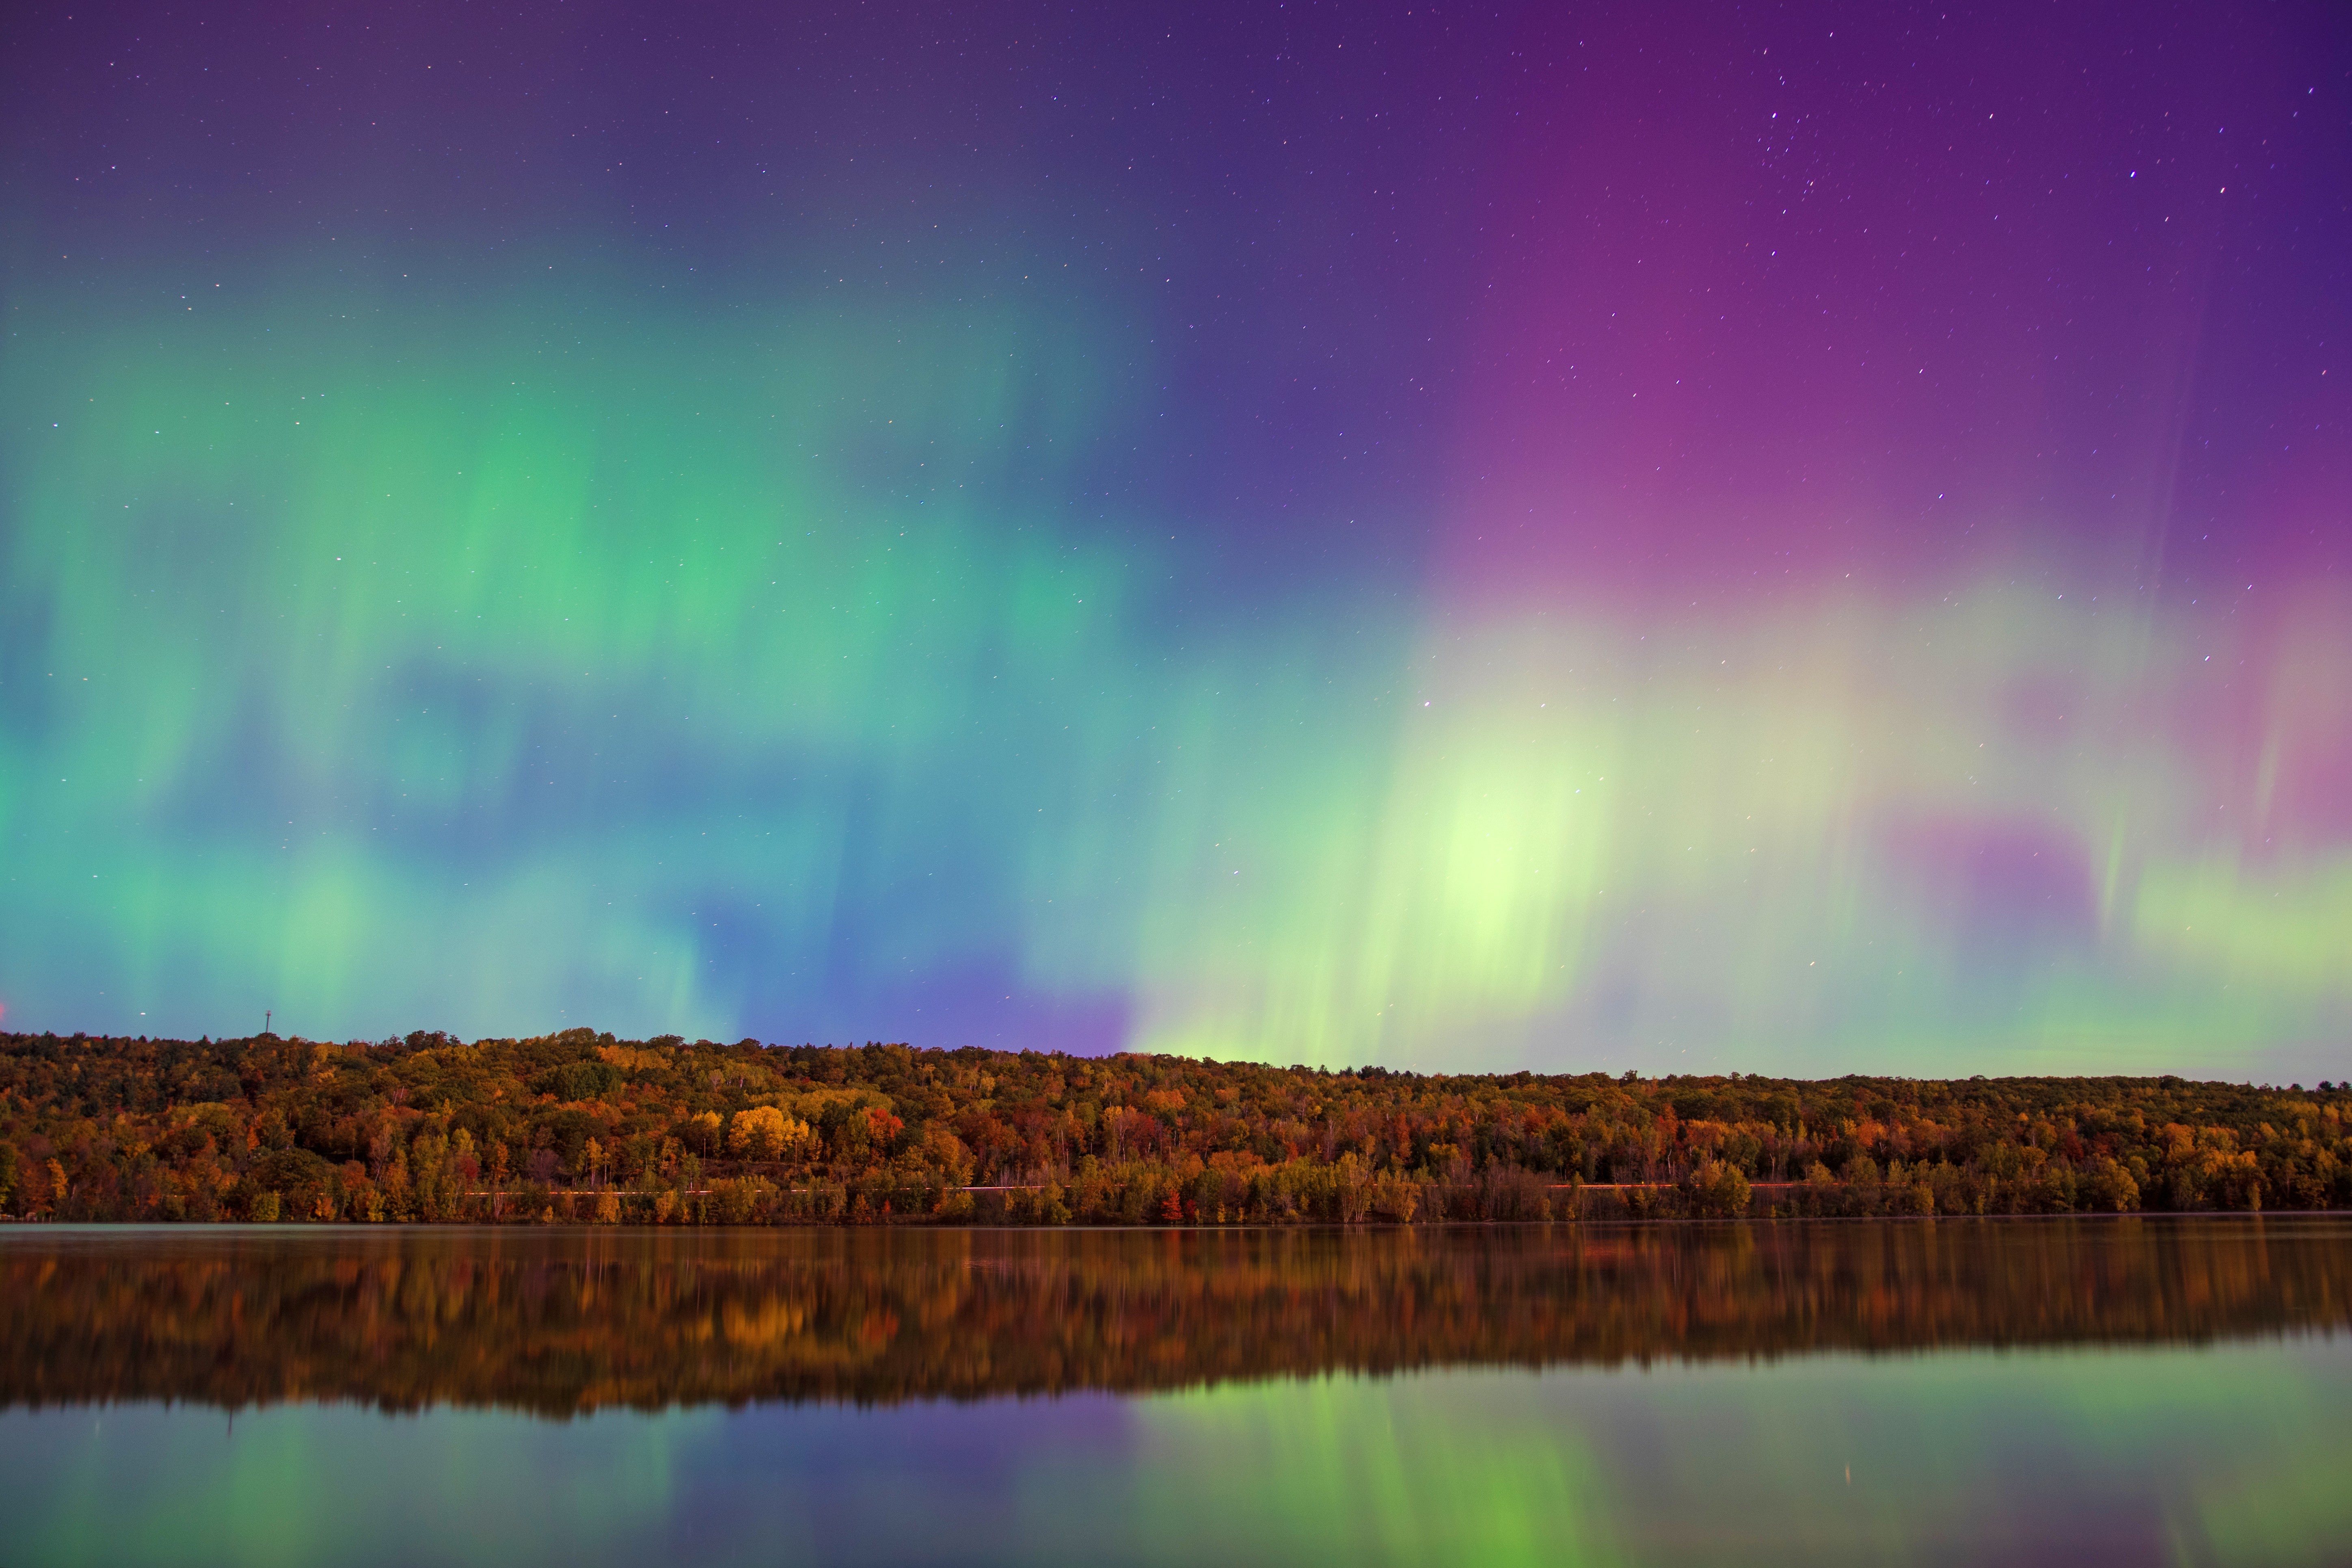
forest, light, night, atmosphere, reflection, aurora, aurora borealis, rainbow, meteorological phenomenon